When Black Birds Fly

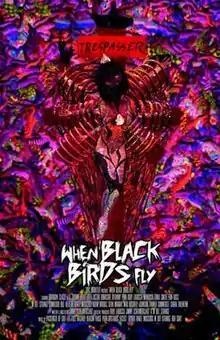

When Black Birds Fly is a 2015 American animated horror film written, directed, animated, edited and scored by James 'Jimmy ScreamerClauz' Creamer, the director of "Where the Dead Go to Die", and was released by Bag Monster & MVD on January 15, 2016. The film had its official premiere on November 13, 2015 at Phil Anselmo's Housecore Horror Film Festival in San Antonio, Texas and was given an award for Best Animated Film